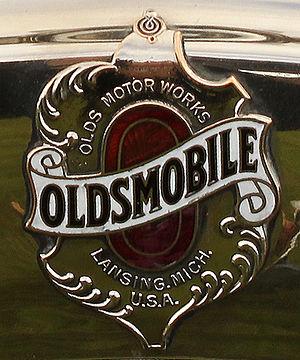
Oldsmobile est une firme automobile américaine fondée en 1897 par Ransom Eli Olds, basée à Lansing dans le Michigan et en activité jusqu'en 2004. Durant ses 107 ans d'existence, Oldsmobile a produit 35,2 millions d'automobiles.